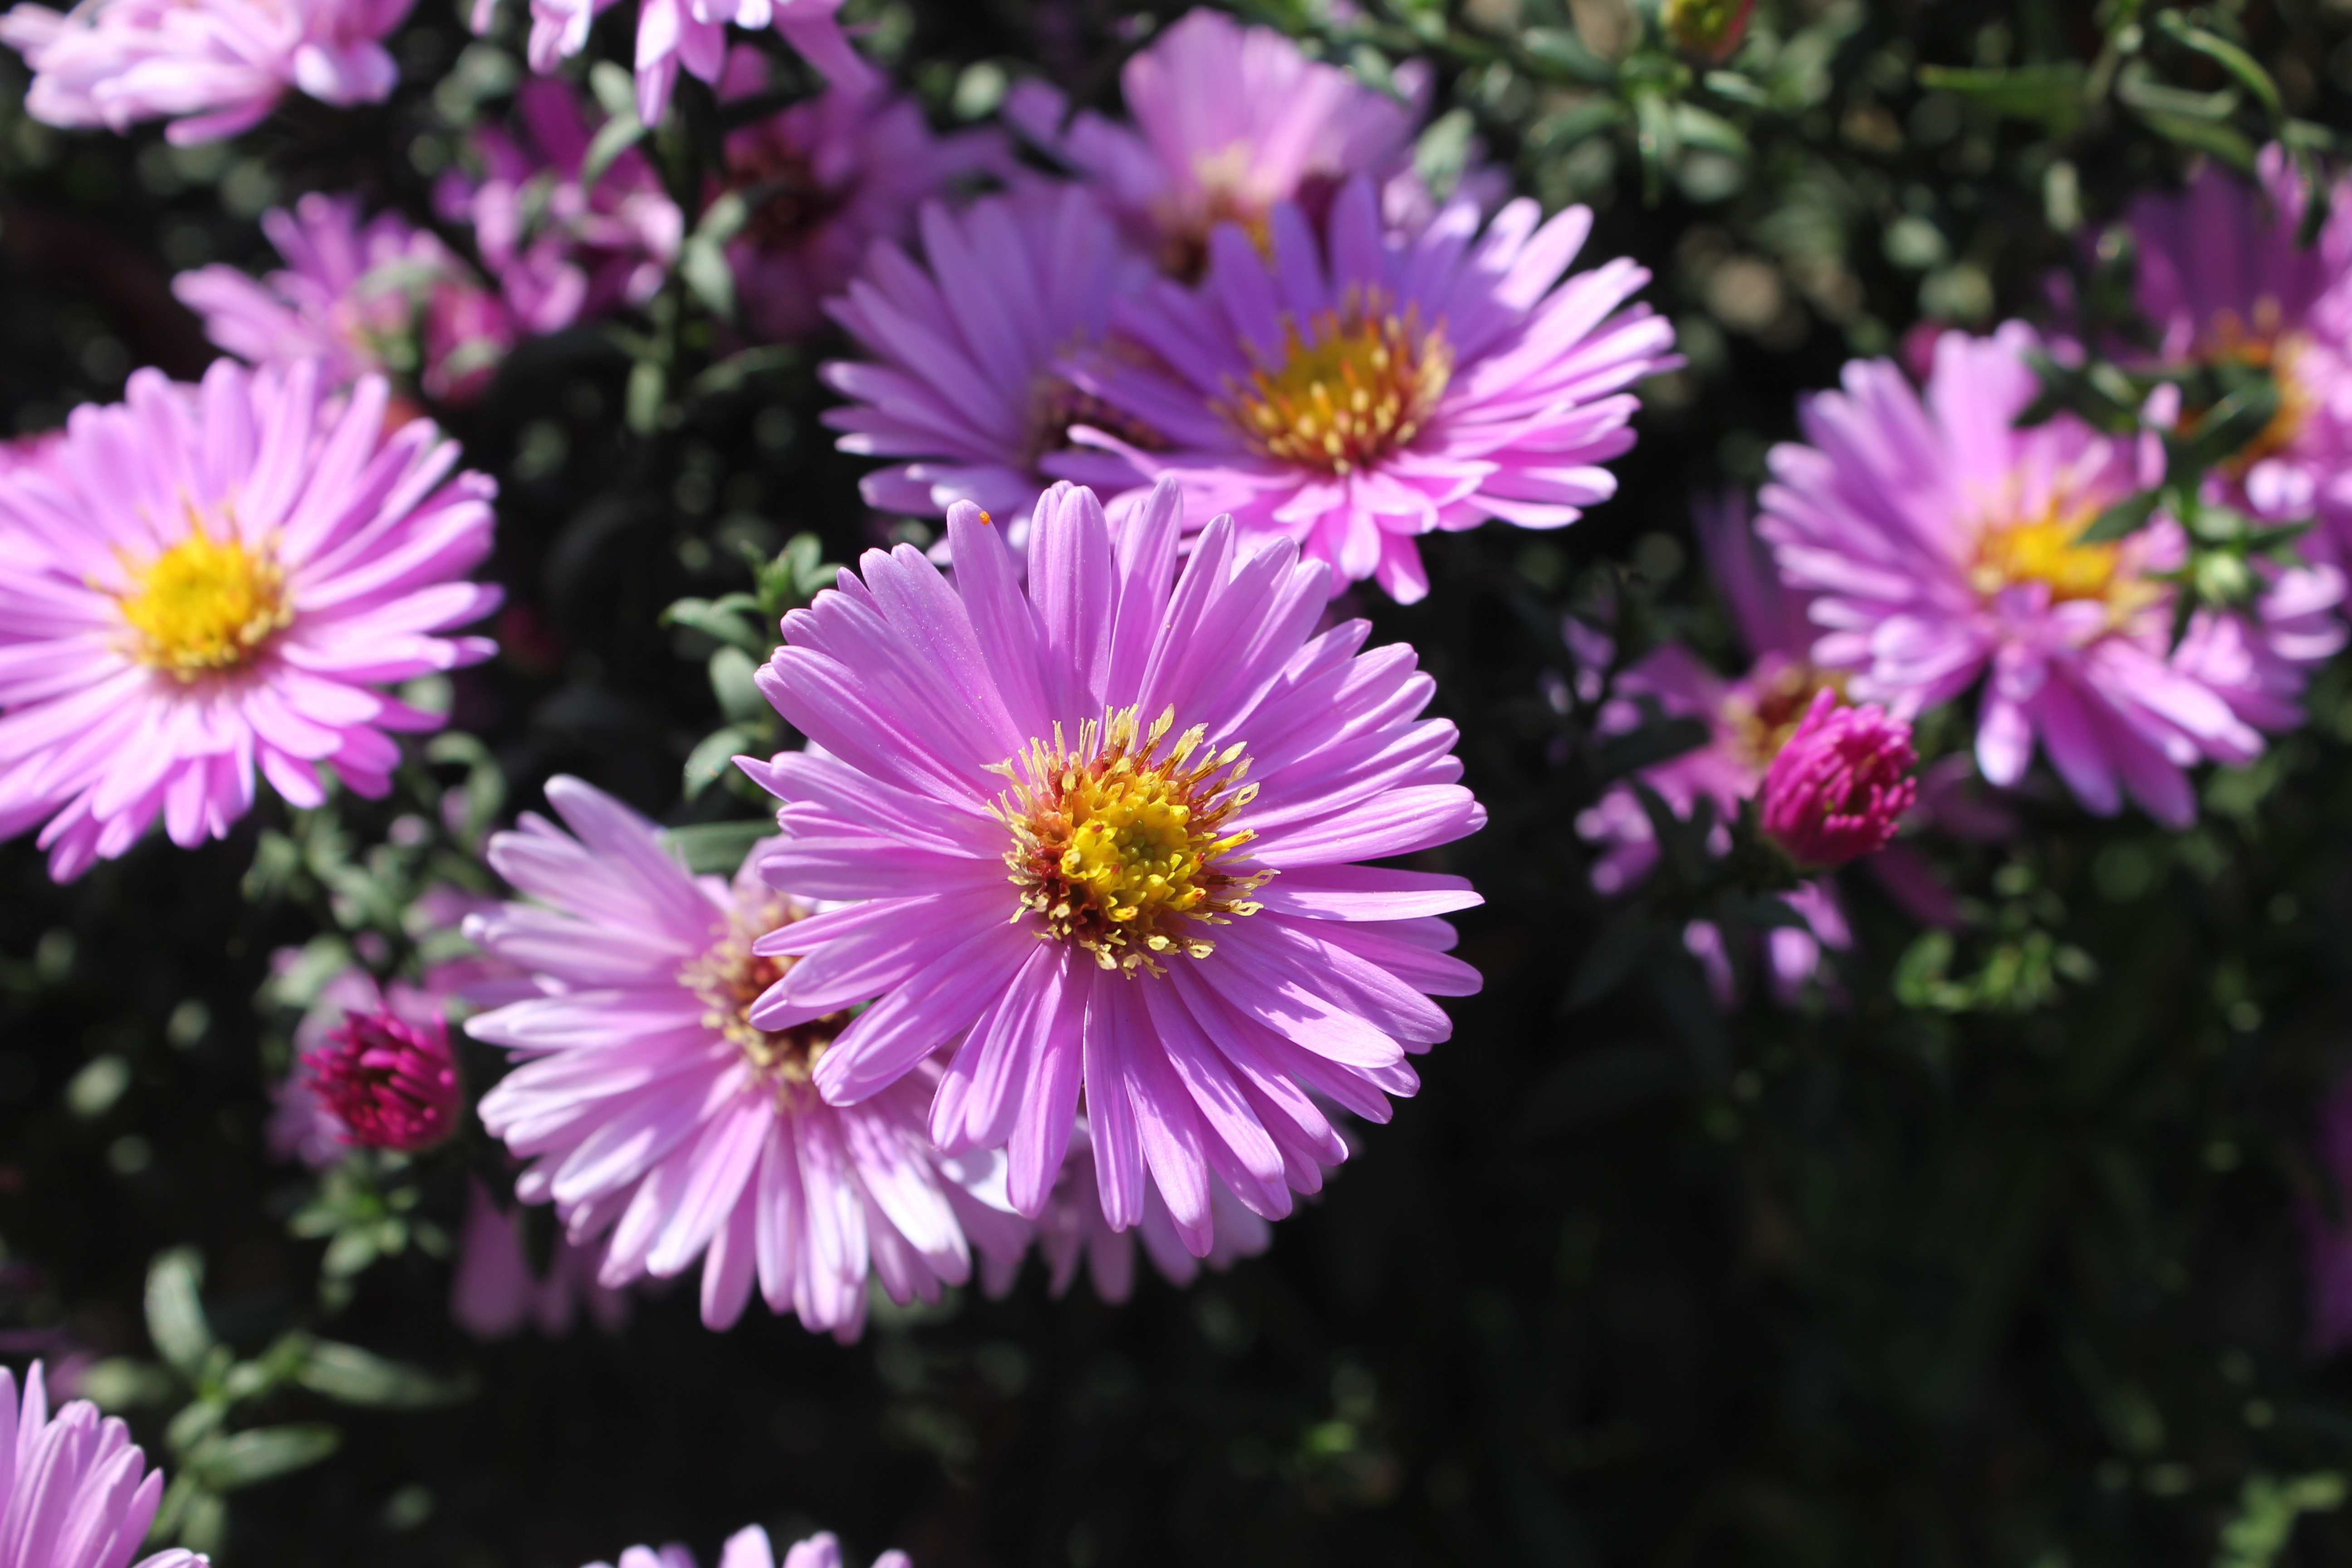
nature, plant, flower, purple, petal, summer, garden, flora, flowers, purple flowers, violet, aster, change, beautiful, purple flower, flowering plant, daisy family, asterales, annual plant, land plant, marguerite daisy, garden cosmos